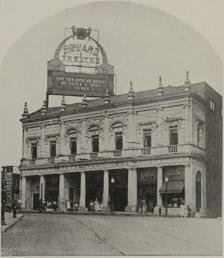
Building: Paramount Theatre (Atlanta)
Country: United States of America
Year built: 1920
Movie palace in Atlanta, Georgia Paramount Theatre The Howard Theatre in 1924 Former names Howard Theatre (1920–1929) General information Status Demolished Type Movie palace Architectural style Italian Renaissance Address 169 Peachtree Street NE Town or city Atlanta , Georgia Country United States Coordinates 33°45′28.5″N 84°23′14.5″W / 33.757917°N 84.387361°W / 33.757917; -84.387361 Construction started 1919 Opened December 1920 Demolished 1960 Cost US$ 1,000,000 Design and construction Architect(s) Philip T. Shutze Architecture firm Hentz, Reid & Adler Other information Seating capacity 2,700 The Paramount Theatre was a movie palace in downtown Atlanta , Georgia , United States. The building was designed by Philip T. Shutze and was completed in 1920 as the Howard Theatre , a name it kept until 1929. It was located at 169 Peachtree Street , in an area that soon became the location of several other major theaters, earning it the nickname " Broadway of the South ". With a seating capacity of 2,700, it was at the time the second largest movie theater in the world, behind only the Capitol Theatre in New York City . In addition to functioning as a movie theater, the building hosted live performances, with several nationally renowned orchestras playing at the venue through the 1940s and Elvis Presley playing at the theater in 1956. By the 1950s, however, movie palaces faced increased competition from smaller movie theaters and the rise in popularity of television, and the Paramount was demolished in 1960. History Background and construction The 1 acre (0.40 ha) of land in downtown Atlanta on which the theater would eventually be built traded hands several times throughout the late 1800s before it was sold to Asa Griggs Candler for $97,000 on November 30, 1909. Candler sold the land on April 17, 1911, to brothers Forrest and George W. Adair Jr. for $120,000. On March 28, 1919, the Adairs agreed to lease the land to C. B. and George Troup Howard, the latter of whom was a successful cotton merchant. The lease was granted on the condition that a theater be built on the property, which at this time had a valuation of $625,000. The theater's value, including its equipment, was to be greater than $250,000. At the end of the 25-year lease, the property, including the theater, would revert to the Adairs. Prior to the theater's construction, several one-story commercial stores were located on the property. The design of this new building, to be called the Howard Theatre, was handled by the Atlanta-based architectural firm of Hentz, Reid & Adler , with Philip T. Shutze serving as the building's architect . [ note 1 ] He drew up the designs in 1919 and construction started shortly thereafter. Construction costs for the project reached roughly $1 million, which was considered a monumental sum for a theater at this time. Upon completion, the building and its equipment were valued at over $750,000, far exceeding the terms set in the lease. While an August 1920 issue of The City Builder (published by the Atlanta Chamber of Commerce ) stated that the theater would be open by October 1, 1920, it was not open to the public until early December of that year. Theater in operation Upon its opening, the theater was well received by the general public. Contemporary publications in the city called it one of the "show spots of the city" and the "wonder theater of the South ", while historian Franklin Garrett later called the building "by far the most palatial movie house ever erected in the city". The construction of the Howard was considered the start of a major boom of movie palaces in the city, with the Metropolitan Theater, which had been under construction at the same time as the Howard, opening shortly afterwards. The Howard had been built along Peachtree Street near Loew's Grand Theatre , an area which soon became known as the " Broadway of the South" in reference to the numerous theaters there. As a performing arts venue, the theater hosted the Atlanta Symphony Orchestra during their inaugural 1923 season, and the 35-piece orchestra was led by conductor Enrico Leide . In April 1921, the theater hosted actress Clara Kimball Young , who was promoting her new film Straight from Paris , and in August 1923, it hosted a memorial service for recently deceased United States President Warren G. Harding . In 1929, the theater was renamed the Paramount Theatre, and the following year Paramount Interests , which had become the owner of the theater, announced a $100,000 renovation of the building. Over the next several decades, the theater remained a major venue for the city. In 1940, The Salvation Army held a meeting there that saw former General Evangeline Booth as the guest of honor, alongside other guests such as Clark Howell , the editor of The Atlanta Constitution , and Georgia Governor Eurith D. Rivers . Throughout the decade, the theater hosted numerous nationally renowned orchestras, and between June 22 and 24, 1956, Elvis Presley performed ten shows at the theater. However, by this time, the grand movie palaces in Atlanta, as in other cities across the United States, were facing increased competition from smaller movie theaters in suburban areas and from the rise in popularity of television. As a result, several of Atlanta's landmark movie theaters were demolished in the latter half of the 20th century. The Paramount was one of these, being demolished in 1960 and replaced by a 12-story building. Architecture Auditorium of the theater, 1921 The theater building had dimensions of 90 feet (27 m) by 275 feet (84 m). It was located along Peachtree Street, near its intersection with Forsyth Street, and the building stretched the entire length of the city block it sat on, having a backside abutting Ivy Street. It was located next to the Hotel Aragon and was across the street from the Davison-Paxon-Stokes flagship department store . Both the Peachtree and Ivy sides of the building had a frontage of about 90 feet (27 m). The building was designed in the Italian Renaissance style, with a facade modeled after the Palazzo Chiericati designed by Andrea Palladio . This building marked one of the first designs by Shutze to incorporate Italian influences. The building's facade was composed entirely of limestone , and the main entrance consisted of an arched opening measuring 35 feet (11 m) tall and 35 feet (11 m) wide. A large marquee was on the Peachtree entrance, which also hosted several small shops. The interior of the theater was designed in the Italian Baroque style. The building had a large open lobby with a grand staircase that led to a mezzanine level that had restrooms and smoking rooms . The staircase and columns in the lobby area were constructed of marble . The auditorium area had no columns that could block viewing of the stage, which could hold up to 50 musicians. The stage was designed to host both live performances and motion pictures. The theater had a seating capacity of 2,700, which made it the largest theater in Atlanta and the second largest movie theater in the world, behind only the Capitol Theatre in New York City . Notes